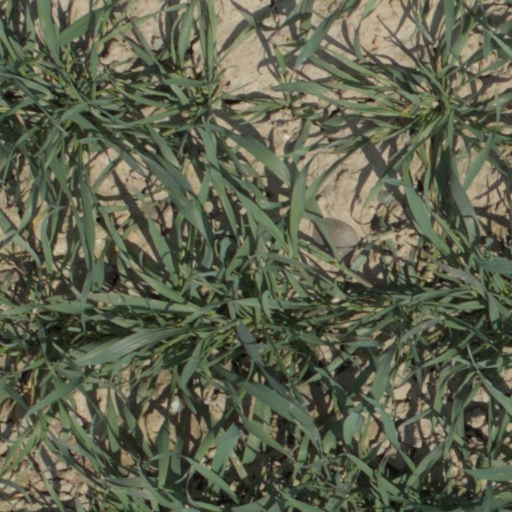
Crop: wheat